Answer in natural language. Which object is closer to the camera taking this photo, white color sperical shape office chair (highlighted by a red box) or black colour chair (highlighted by a blue box)? Choose between the following options: white color sperical shape office chair (highlighted by a red box) or black colour chair (highlighted by a blue box)
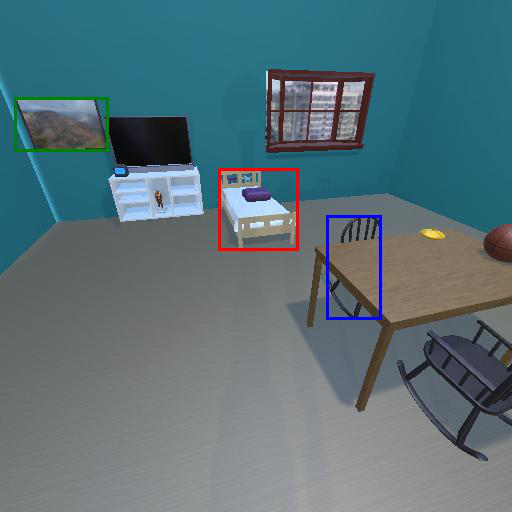
<answer>black colour chair (highlighted by a blue box)</answer>